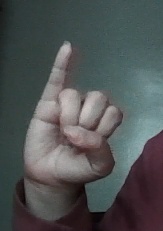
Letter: meem